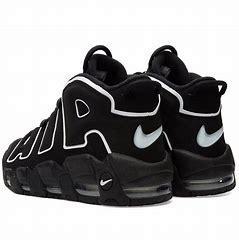
Brand: Nike
Model: Air More Uptempo